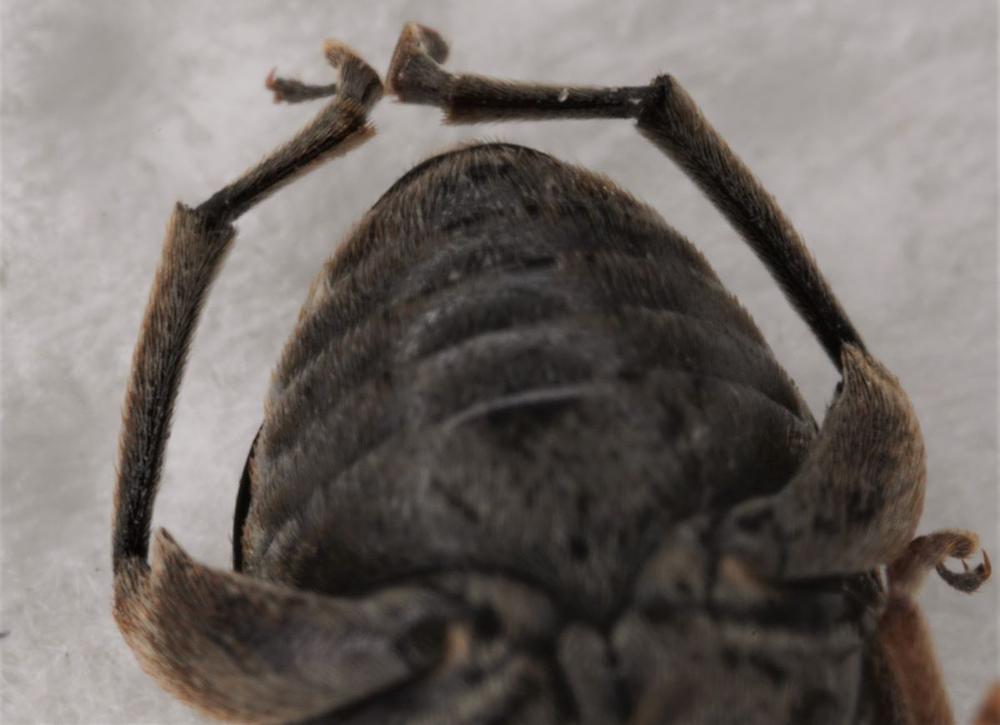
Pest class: pea_weevil